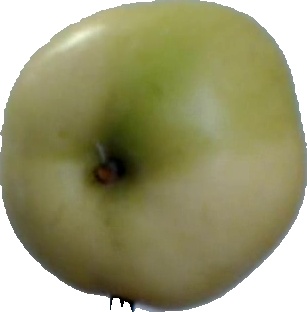
Label: apple_6